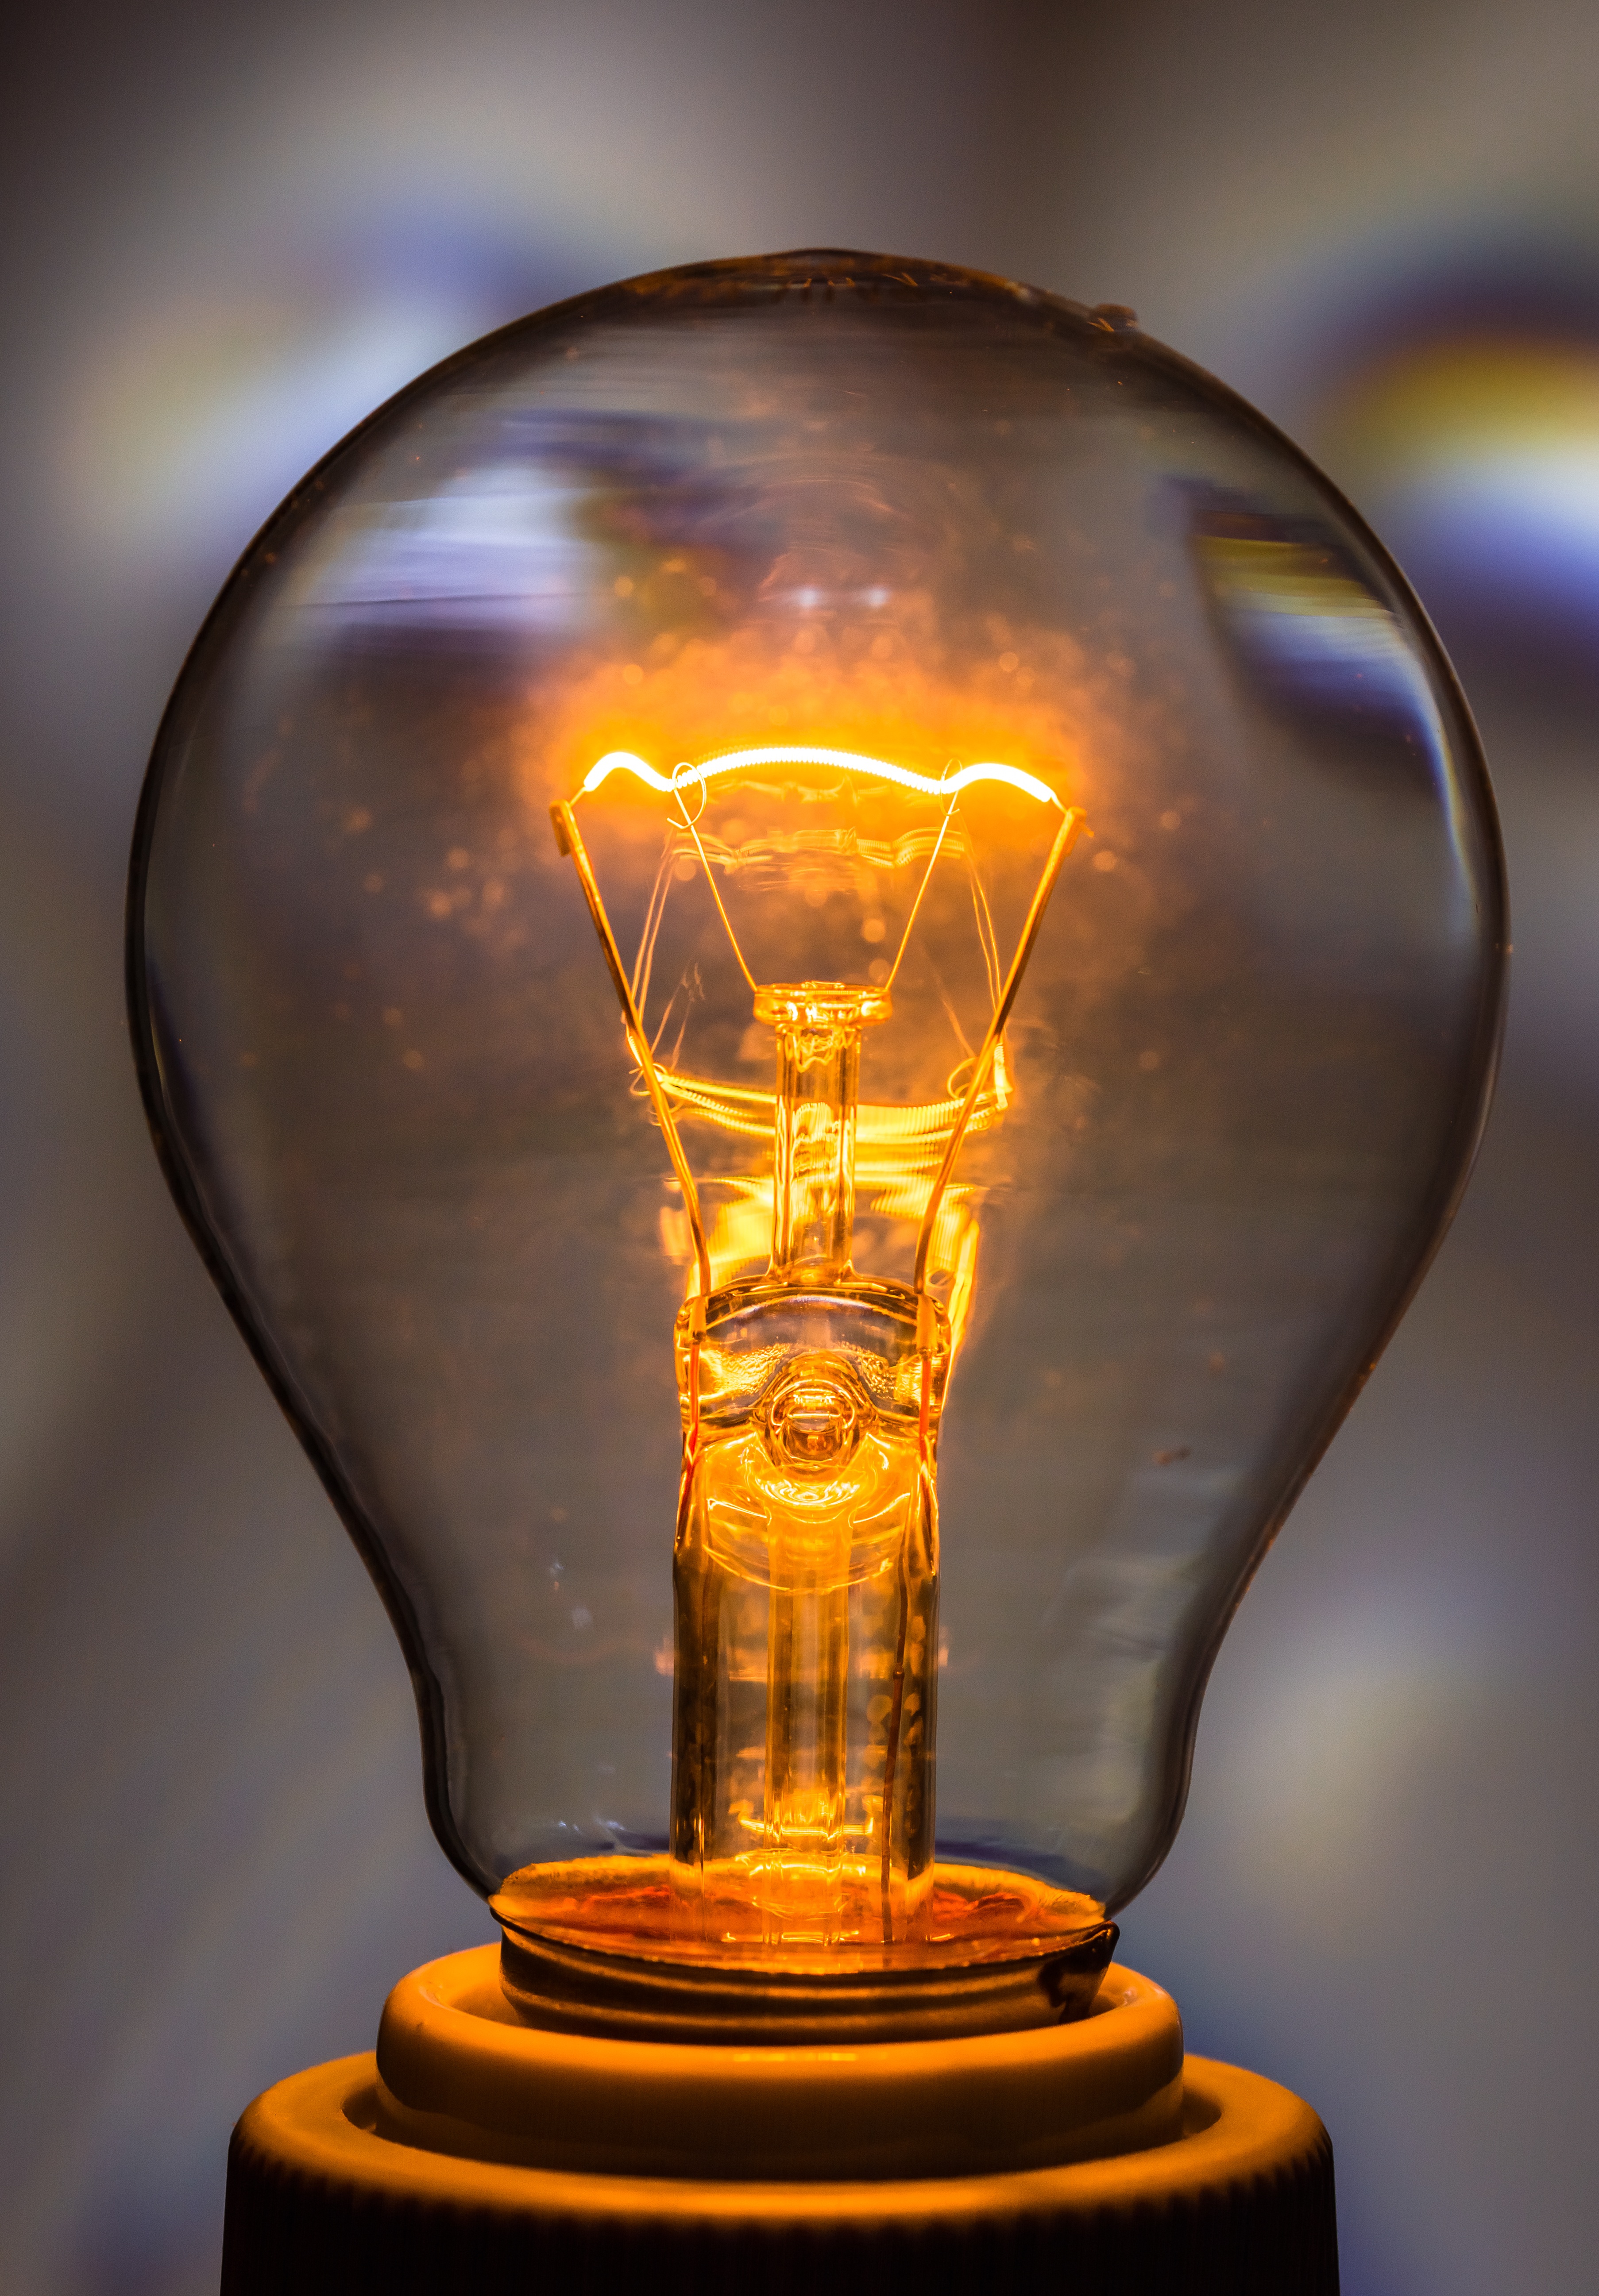
light, glass, macro, flame, lamp, yellow, light bulb, close, lighting, filament, burn, sculpture, art, light fixture, detail, at, trophy, tungsten, disappearing, light source, immediately, glow lamp, glass bulb, incandescent light bulb